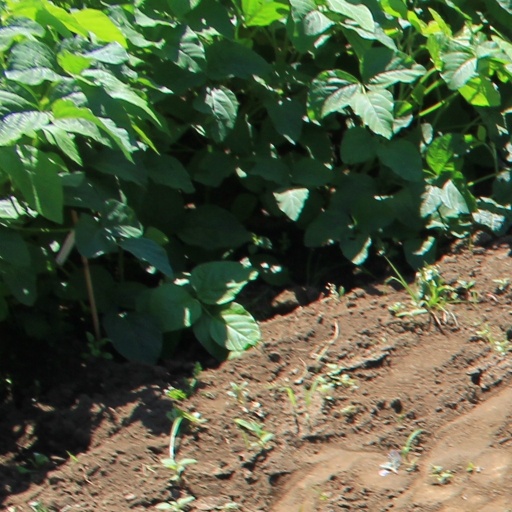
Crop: soybean